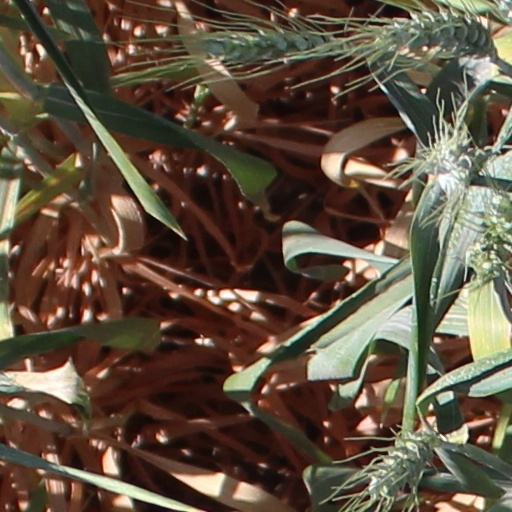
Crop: wheat